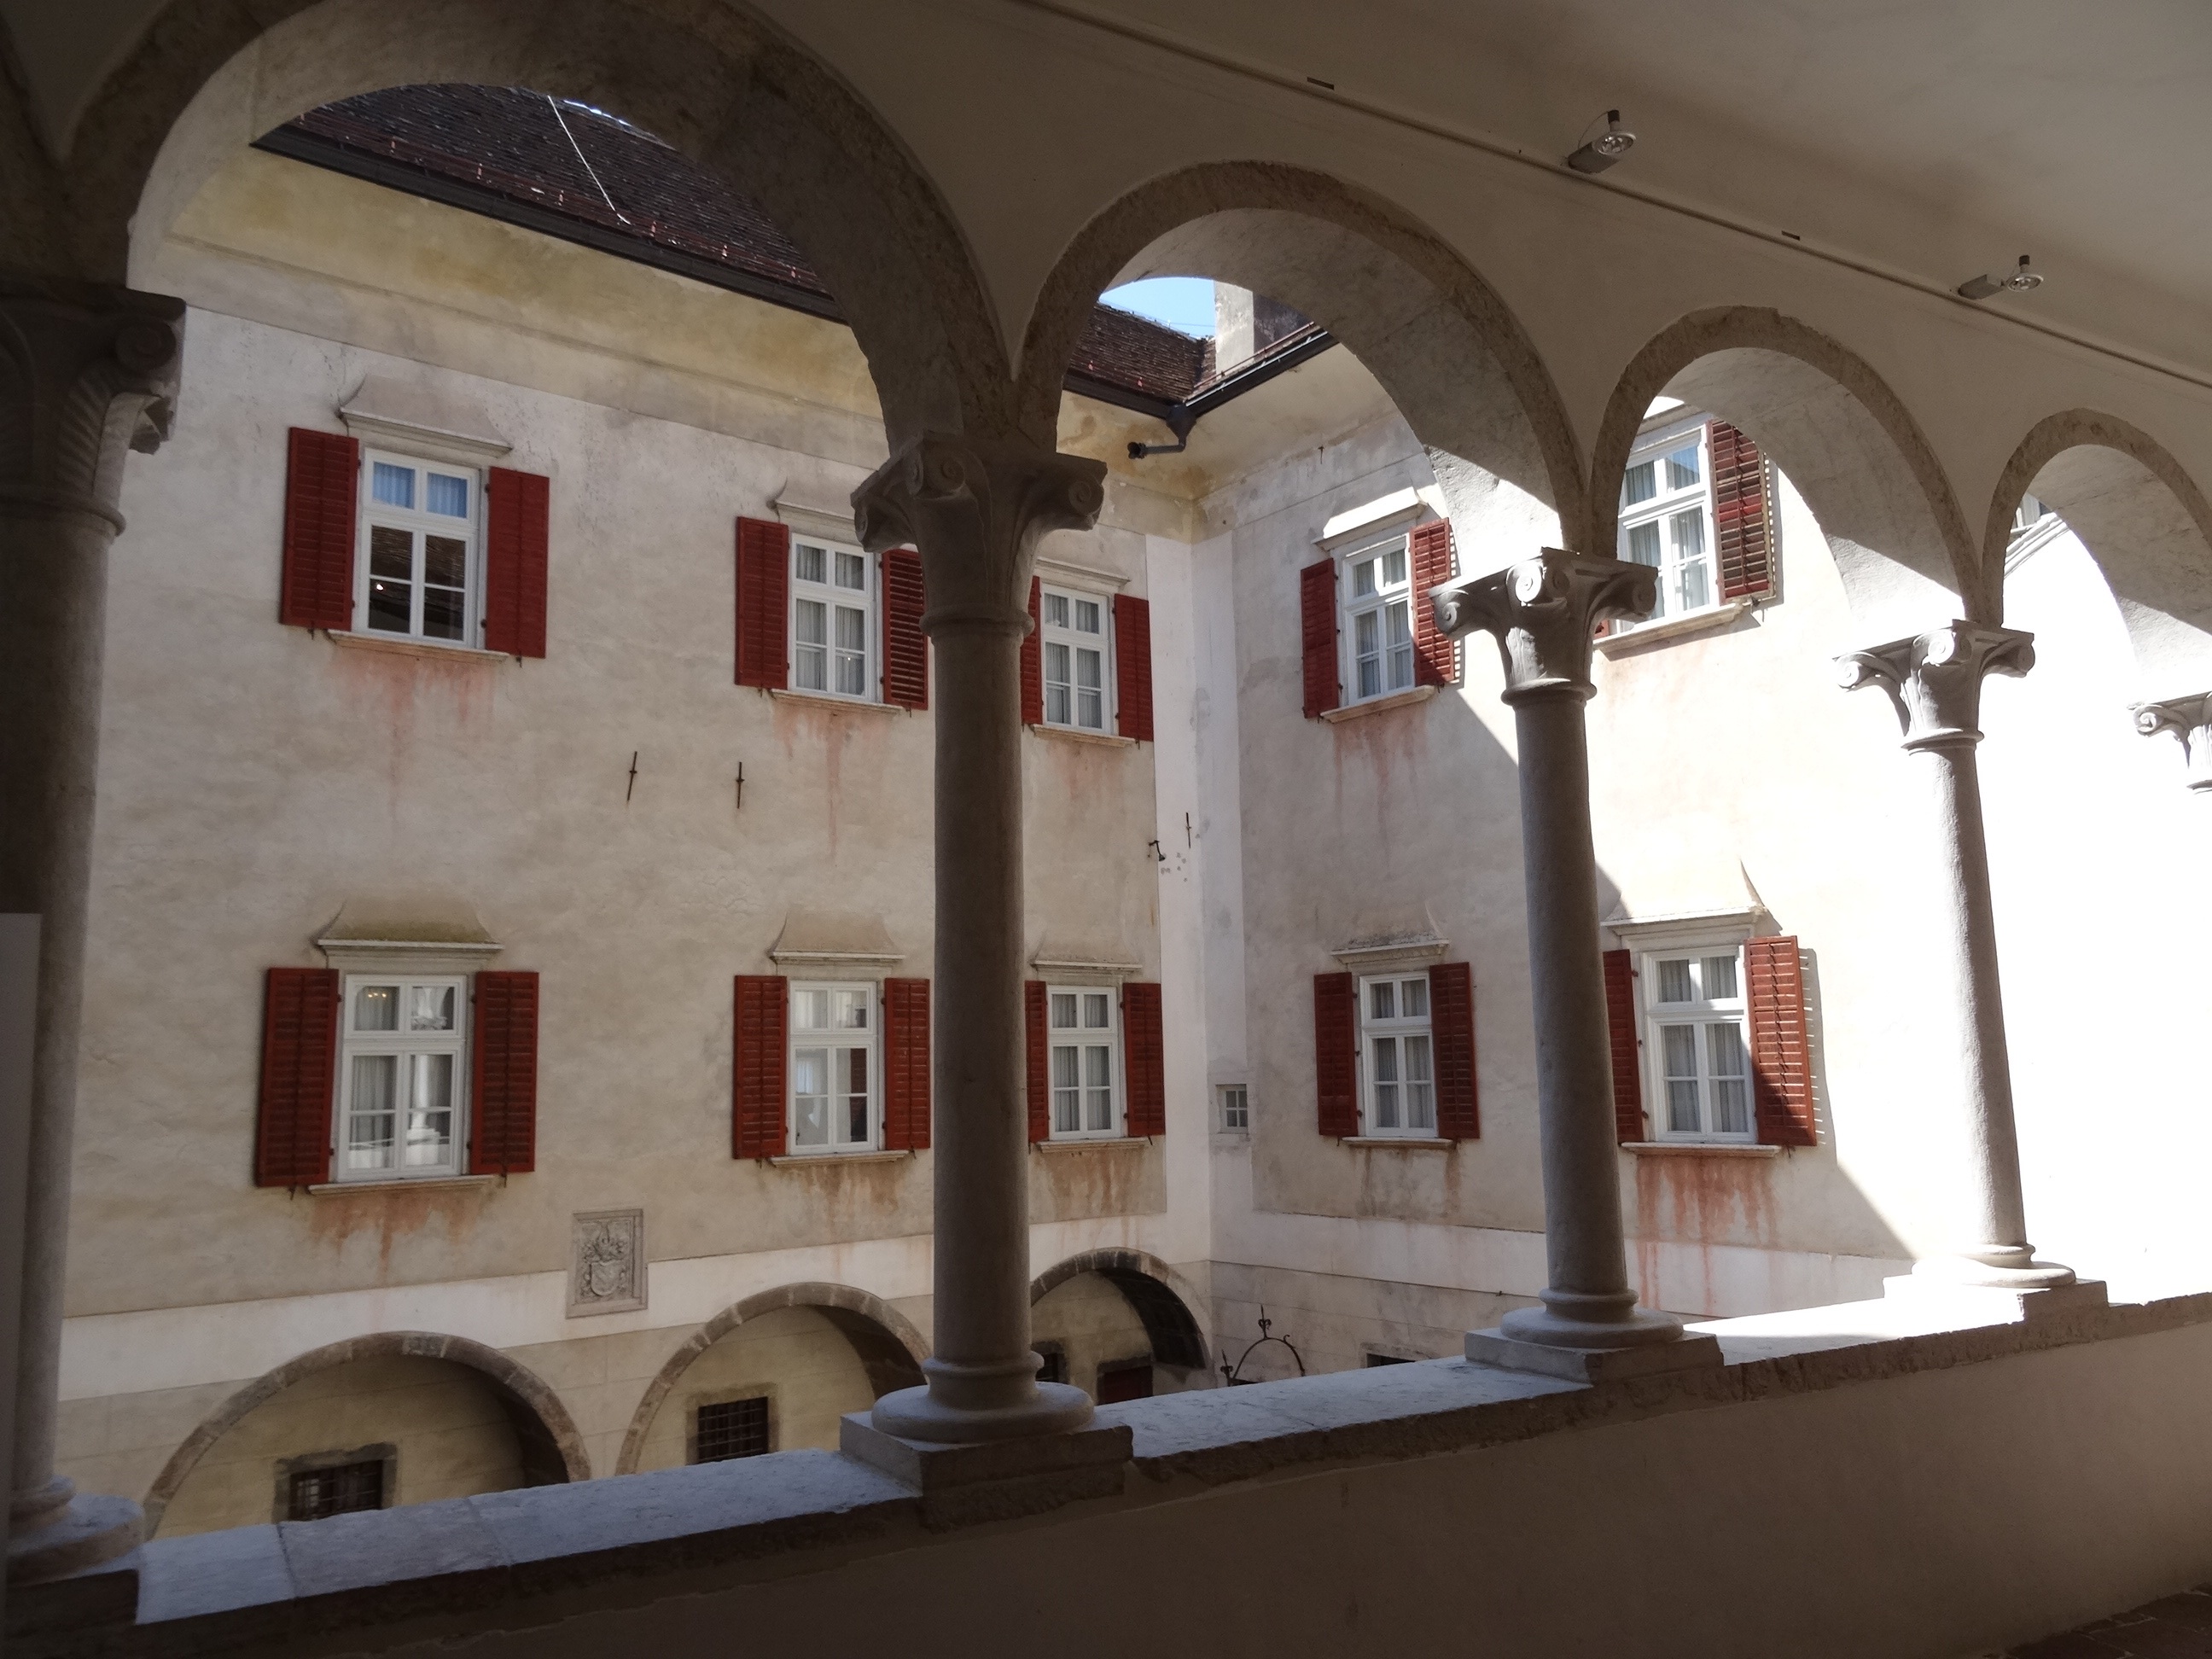
architecture, house, window, building, arch, castle, facade, place of worship, interior design, courtyard, synagogue, history, tourist attraction, arcades, hof, ancient history